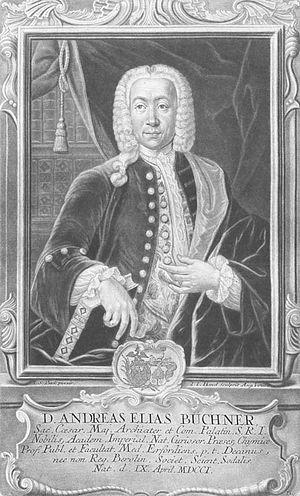
Andreas Elias Büchner est un médecin allemand né le 9 avril 1701 à Erfurt et mort le 29 juillet 1769 à Halle.